Joseph Kentenich

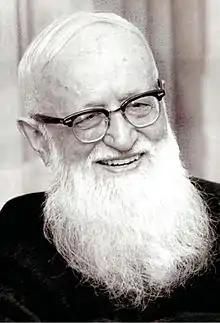

Peter Joseph Kentenich, SAC (16 November 1885 – 15 September 1968) was a German Pallottine priest and founder of the Schoenstatt Apostolic Movement. Kentenich was a theologian, educator, and founder of a Catholic movement, whose teachings underwent a series of challenges from political and ecclesiastical powers. The process for his beatification was opened in 1975.